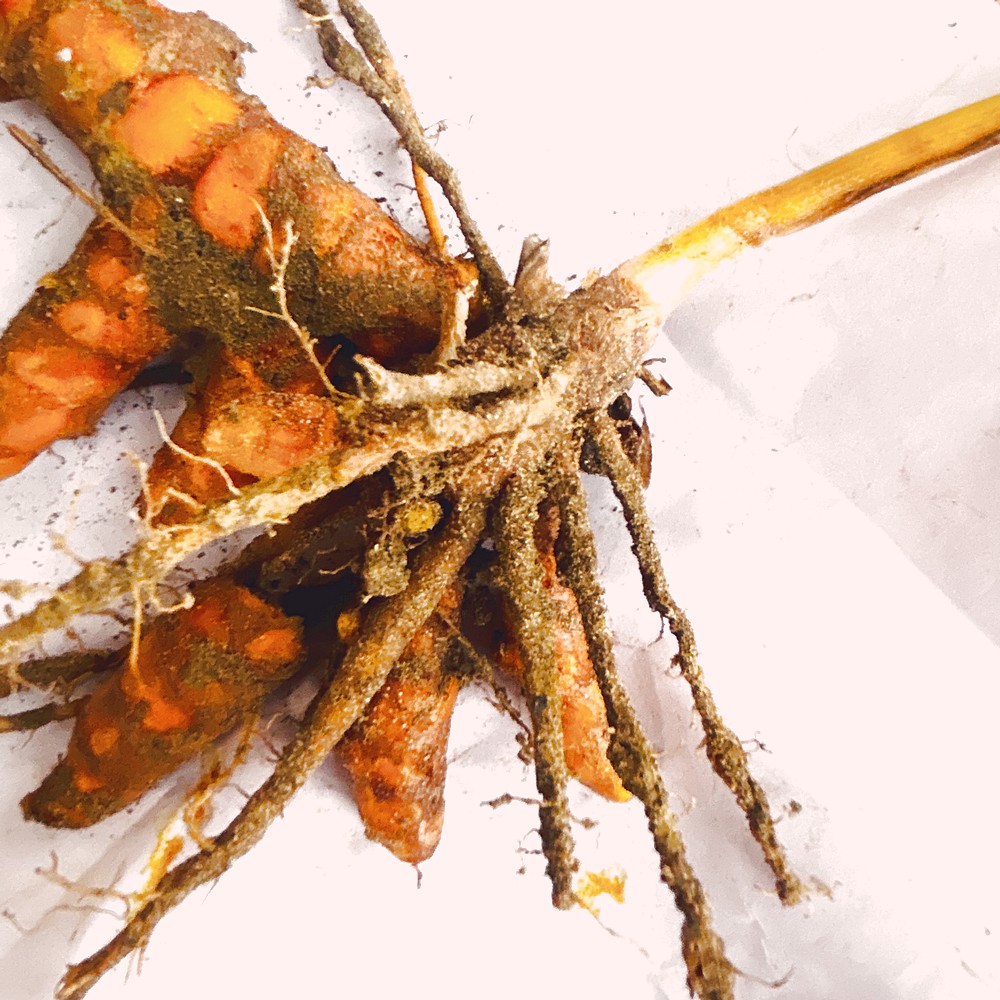
Label: Rhizome Healthy Root